Convolutional code

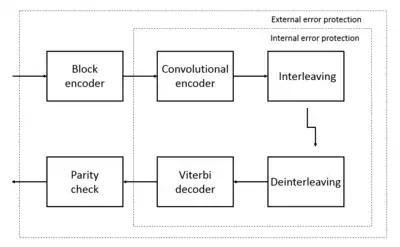
Stages of channel coding in GSM. Block encoder and Parity check – error detection part. Convolutional encoder and Viterbi decoder – error correction part. Interleaving and Deinterleaving – code words separation increasing in time domain and to avoid bursty distortions.

Convolutional codes are used extensively to achieve reliable data transfer in numerous applications, such as digital video, radio, mobile communications (e.g., in GSM, GPRS, EDGE and 3G networks (until 3GPP Release 7)) and satellite communications. These codes are often implemented in concatenation with a hard-decision code, particularly Reed–Solomon. Prior to turbo codes such constructions were the most efficient, coming closest to the Shannon limit.